Battle of Dražgoše

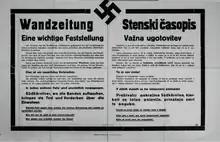
German poster announcing destruction of Dražgoše

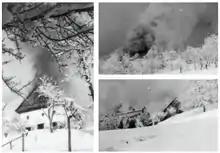
Germans burning Dražgoše

Two days after the Dražgoše engagement, German troops attacked two Partisan platoons on the Mošnje Pasture. During the 13-hour engagement, some 12 Partisans were killed and five were wounded.